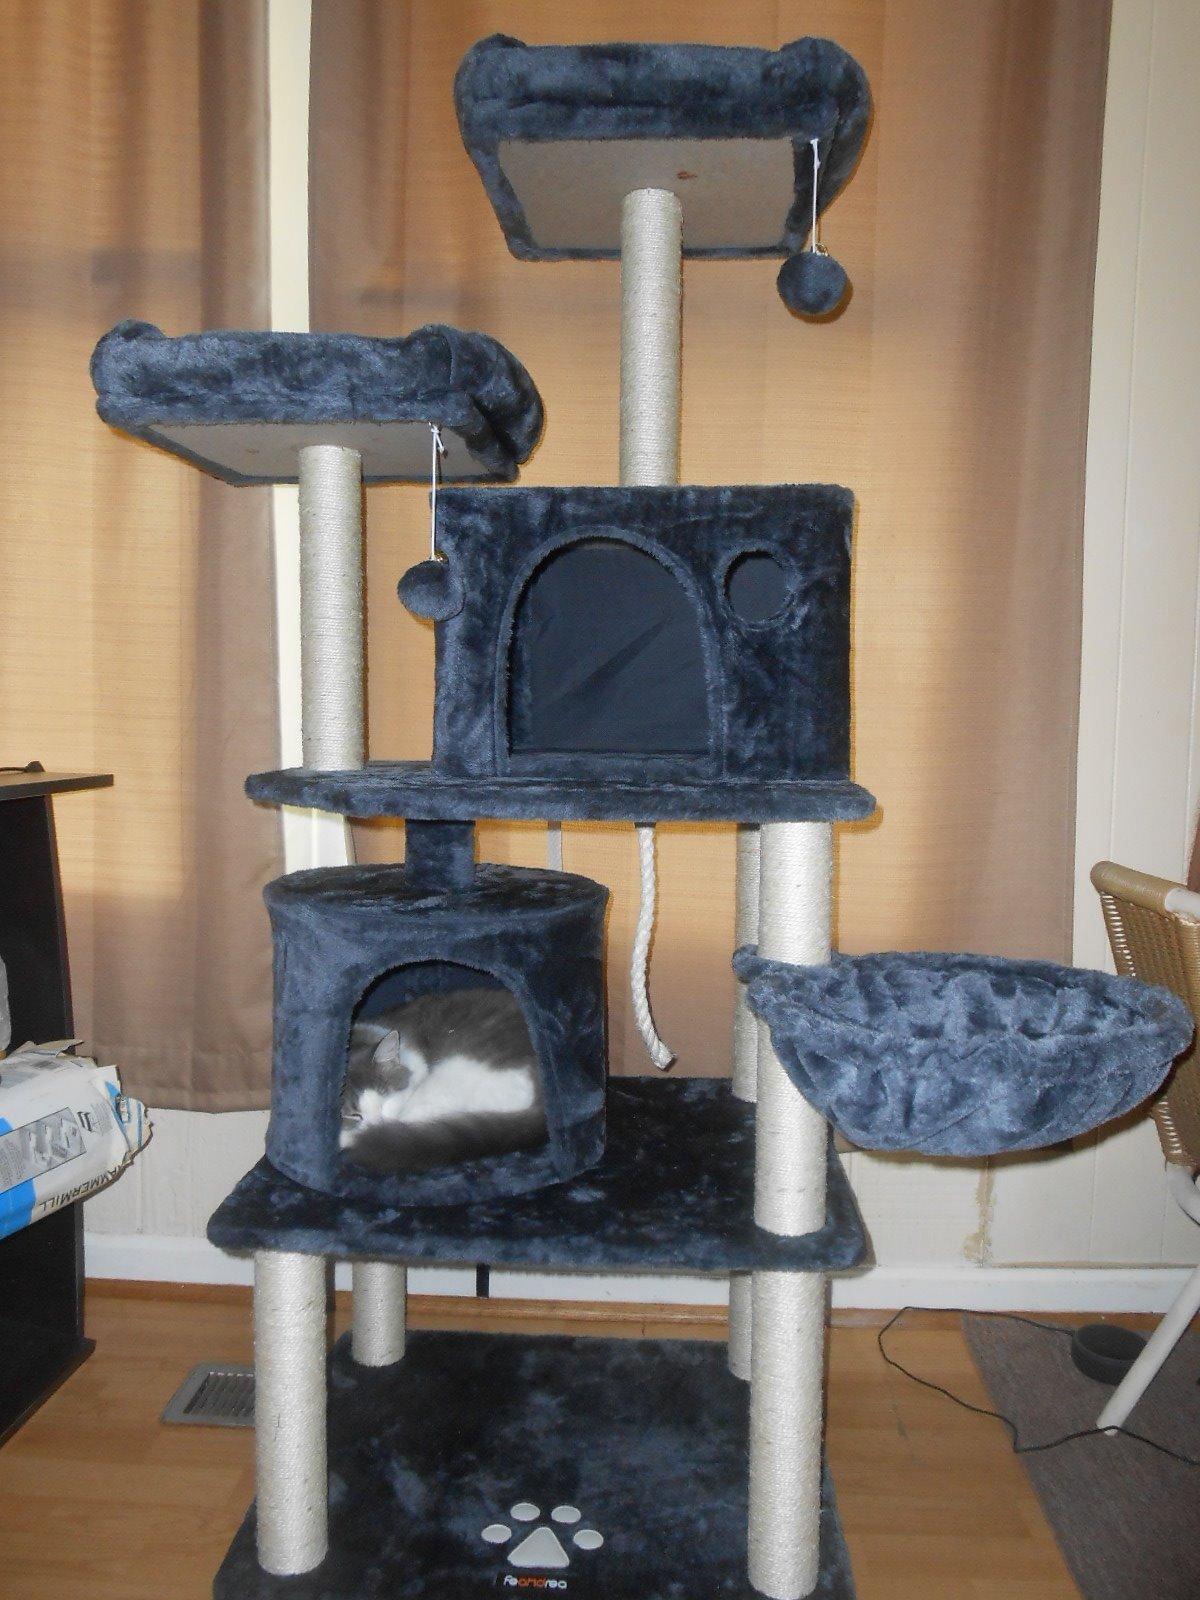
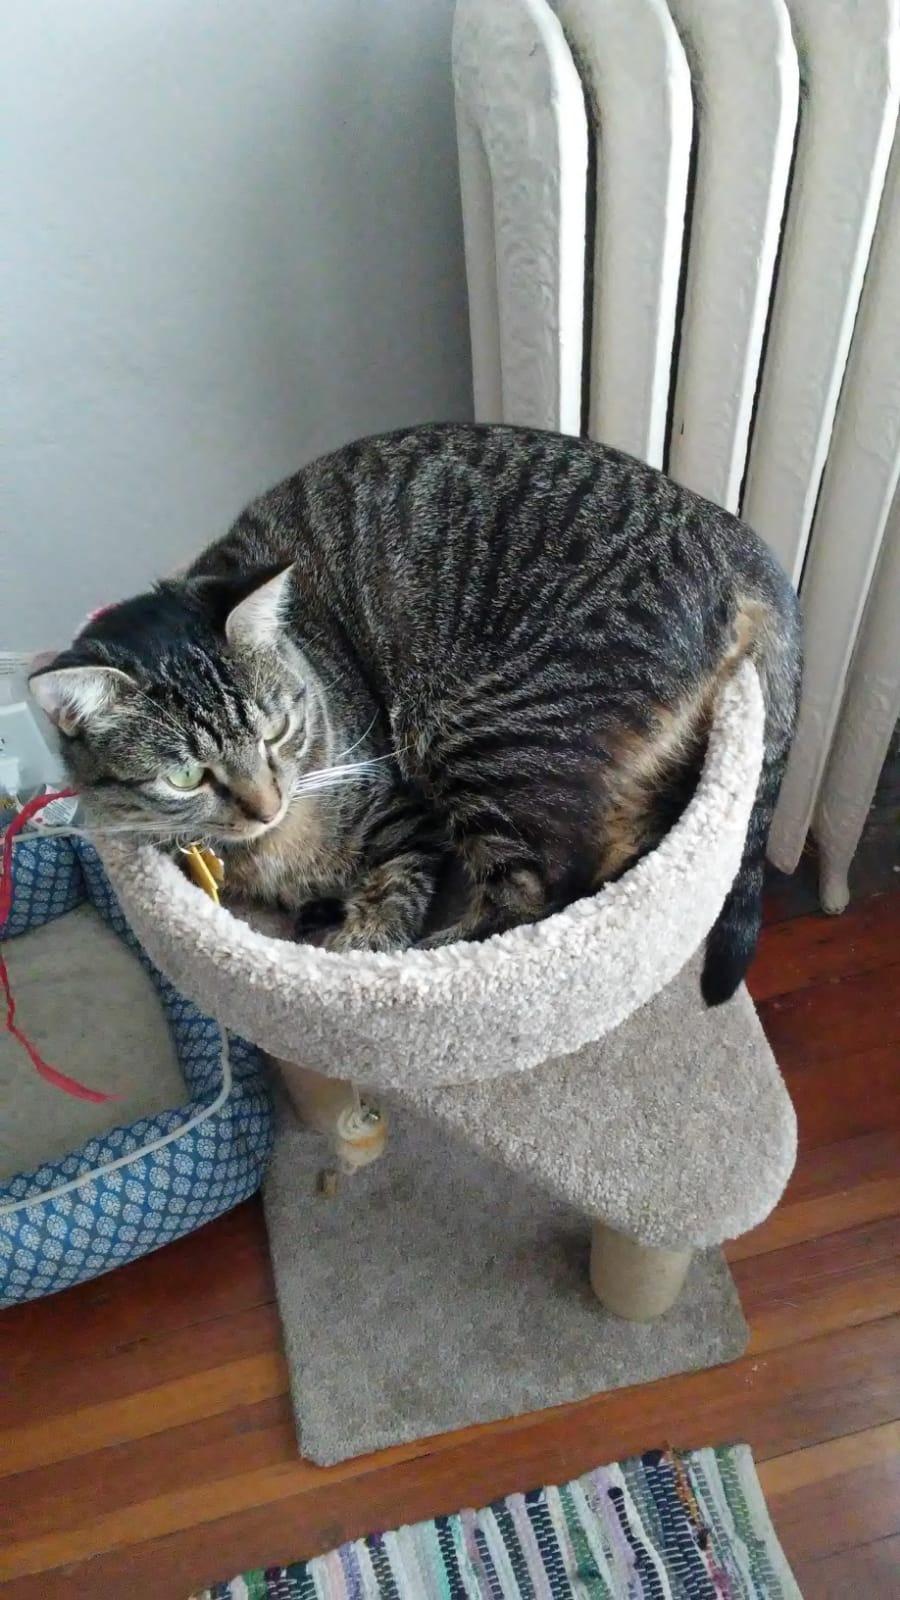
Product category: items_cat tree
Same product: no